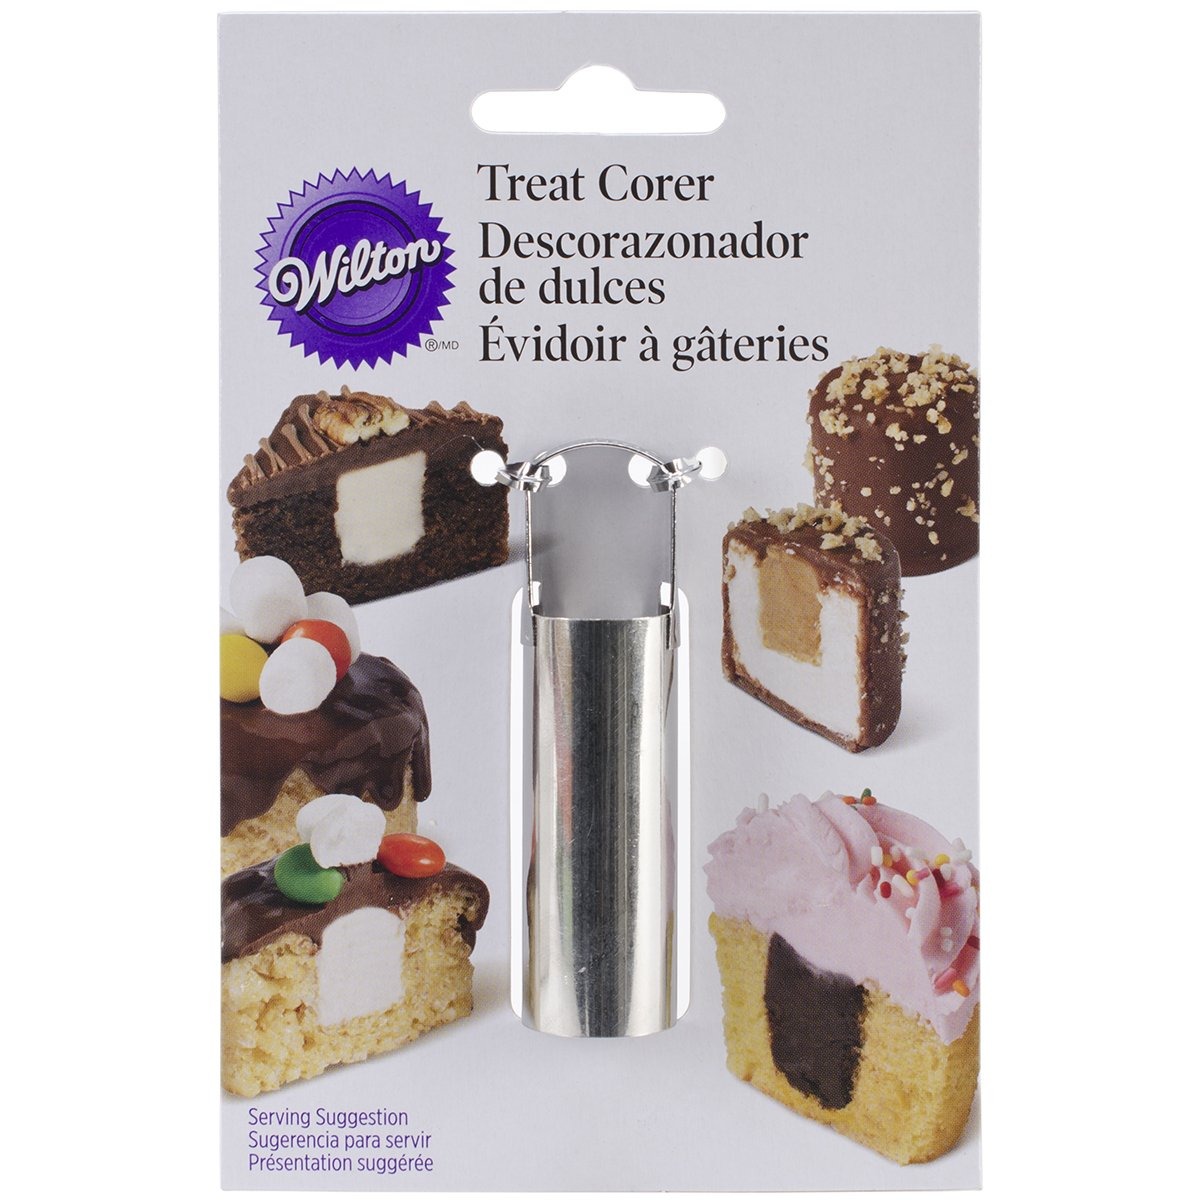
Item Name: Wilton 2308-1512 Treat Corer
Bullet Point 1: WILTON-Marshmallow Corer
Bullet Point 2: Fill marshmallows cupcakes brownies and other sweet treats easily! Use icing fruit mousse and more to fill your treats
Bullet Point 3: Made in United States
Value: 1.0
Unit: Count

Price: 6.99